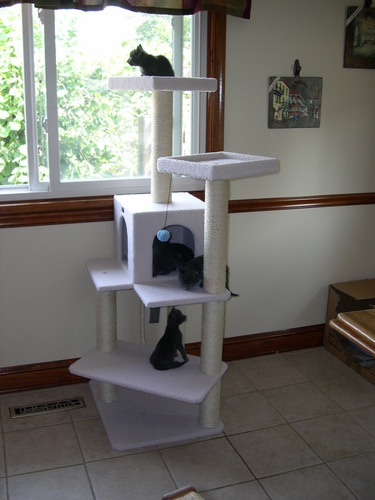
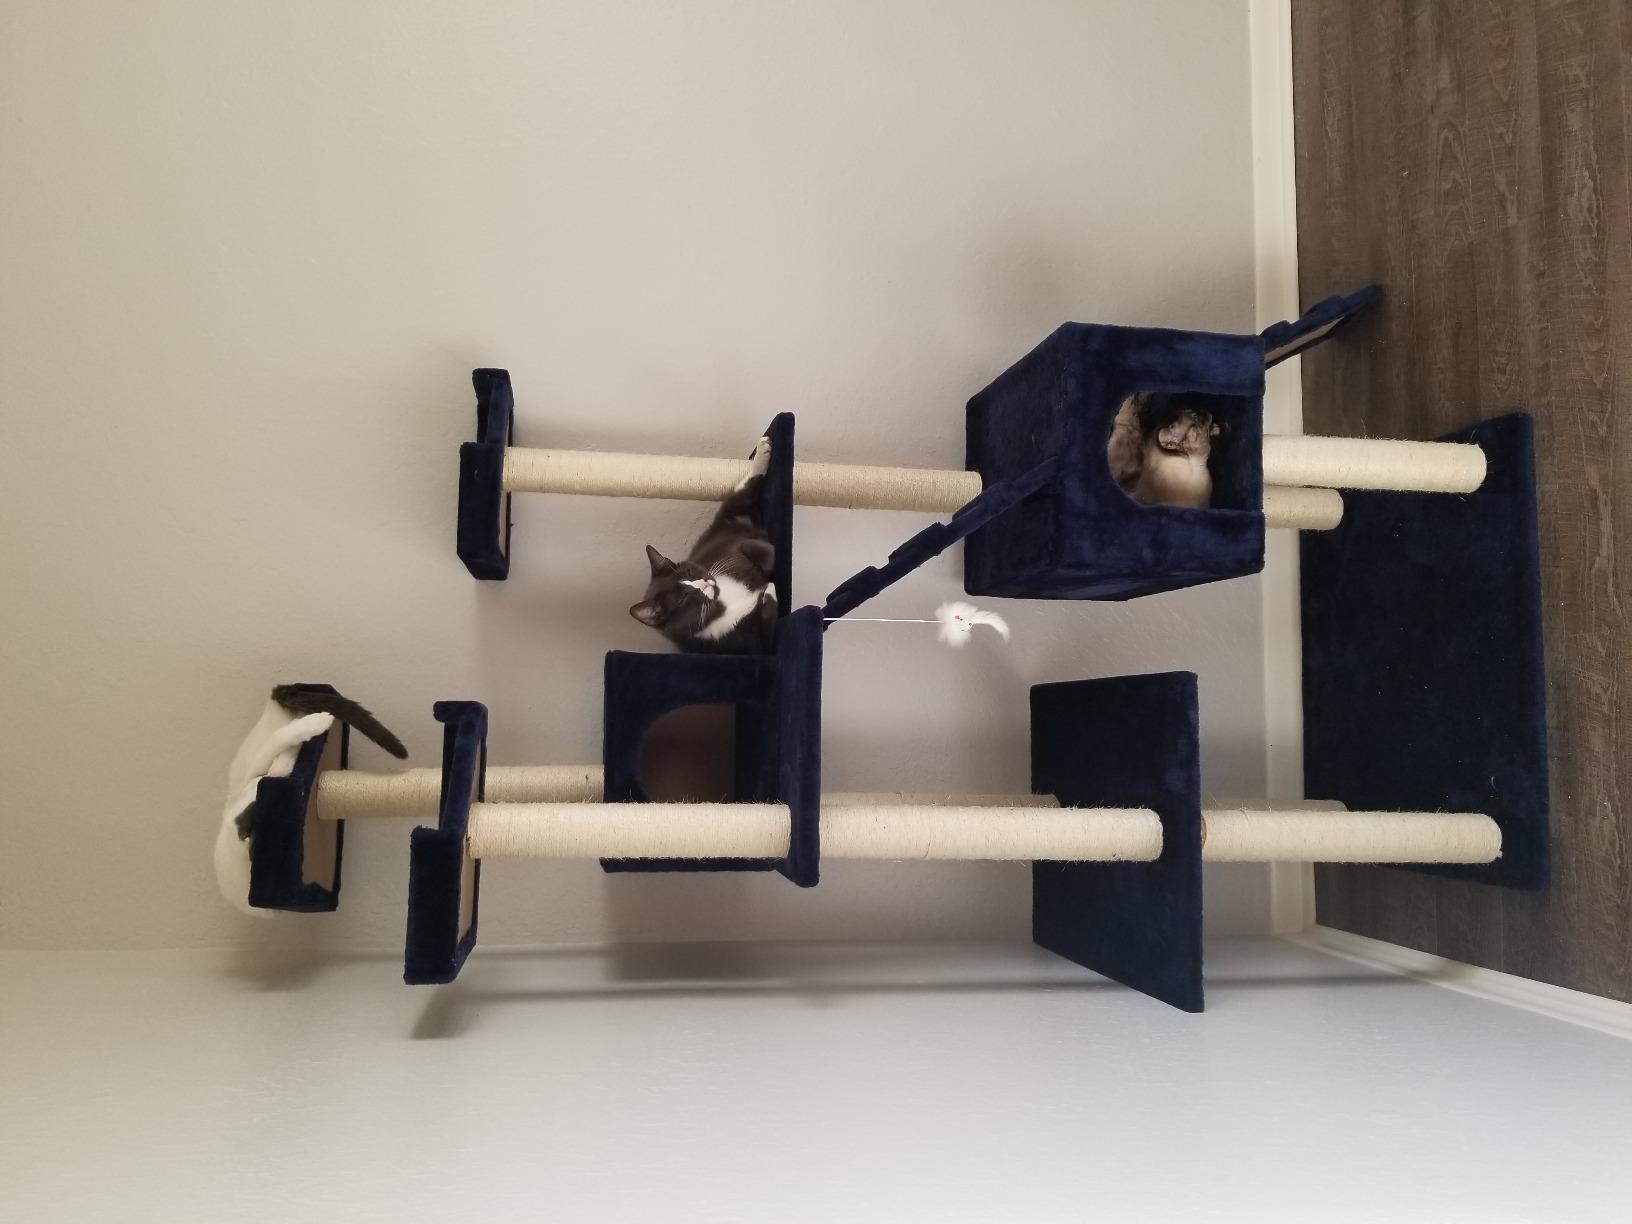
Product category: items_cat tree
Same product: no